El Camino: A Breaking Bad Movie

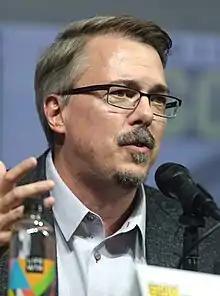
Vince Gilligan, the creator and showrunner of "Breaking Bad", wrote and directed "El Camino".

Unlike most of his work from "The X-Files", "Breaking Bad" and "Better Call Saul", where he collaborated with a writers room to develop his scripts and meet his deadlines, Gilligan wrote the film's screenplay alone until he felt it was ready to present. Regarding "El Camino" as a coda to "Breaking Bad", Gilligan believed the film would primarily appeal to the show's fans and would not be as enjoyable to those who had not watched the series. This influenced his decision to write it as a direct continuation rather than inserting exposition scenes to try to attract new viewers. He felt "El Camino" could be seen independently from both "Breaking Bad" and its spinoff "Better Call Saul", similarly to how the two series could be seen independently from one another. However, he also believed the three works existed together in a larger framework, and that viewers needed to watch all of them together to receive the full experience.